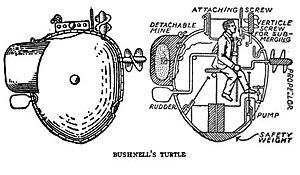
Le Turtle est le premier sous-marin militaire à être utilisé dans une bataille. Il a été inventé en 1775 par David Bushnell dans le Connecticut. Son but était de pouvoir attacher des charges explosives à des bateaux à l'ancre dans un port.